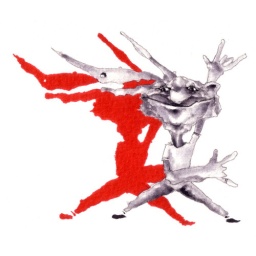
(air guitar in the bedroom at night)